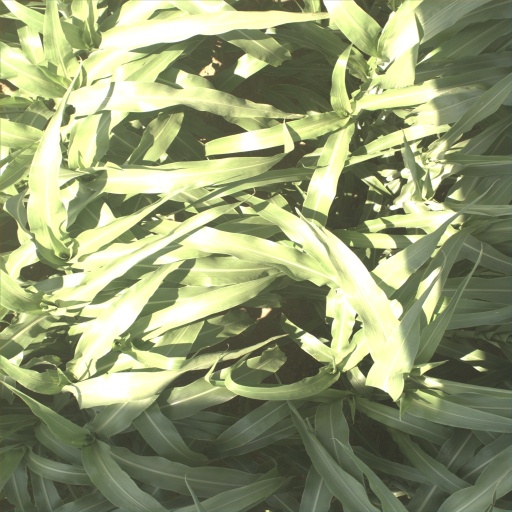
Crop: sorghum